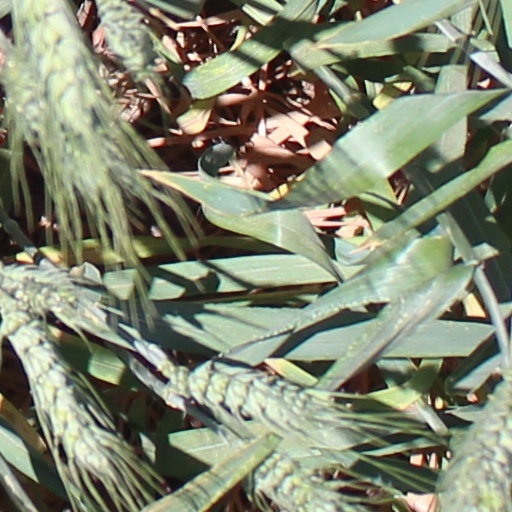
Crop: wheat